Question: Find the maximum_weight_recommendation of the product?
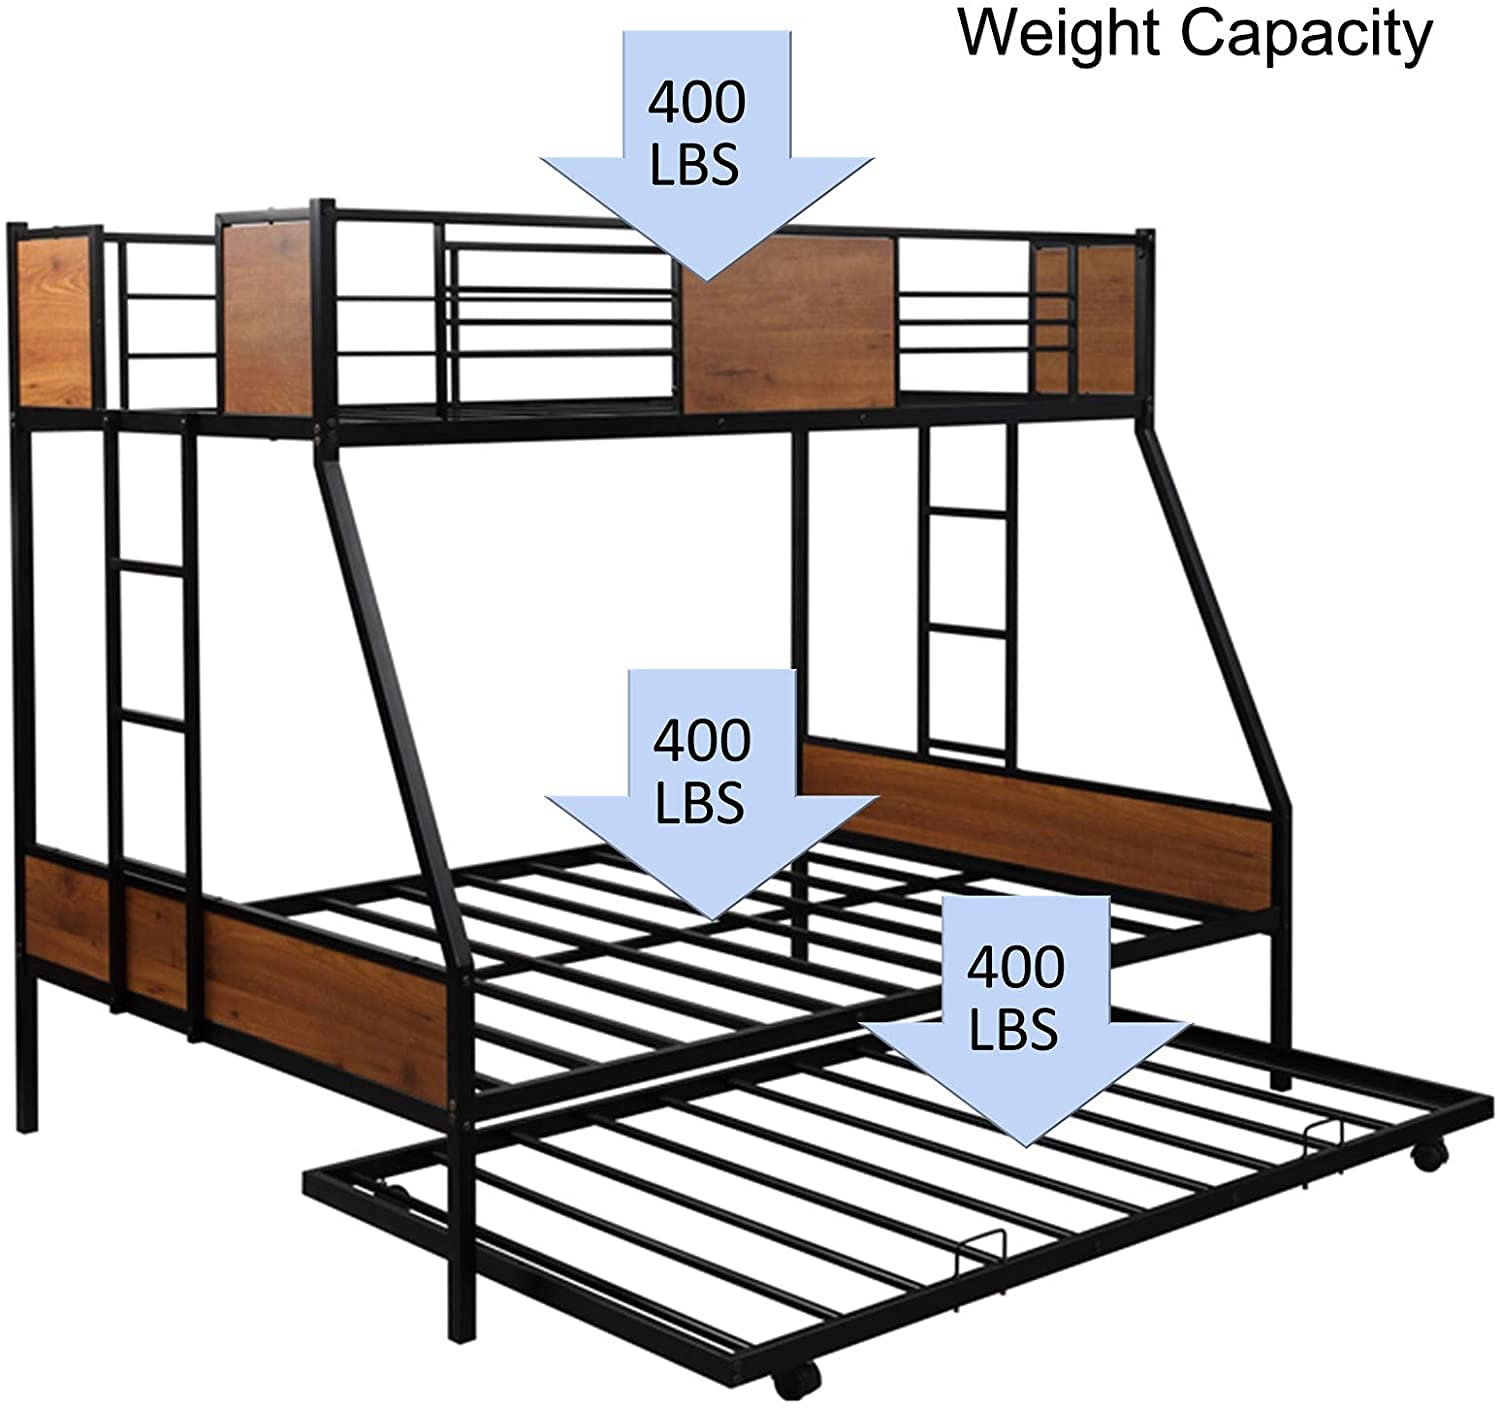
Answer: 400 pound